Love Shore

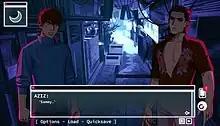
Gameplay from "Love Shore"

"Love Shore" is a visual novel that contains eight different story routes and romance options for its two main characters, over twenty-five endings depending on choices made throughout the game, and interweaving plot points. The city of Love Shore operates on a 24-hour system. The player sees a shift in UI, sprites and aesthetics as day turns to night and vice-versa.